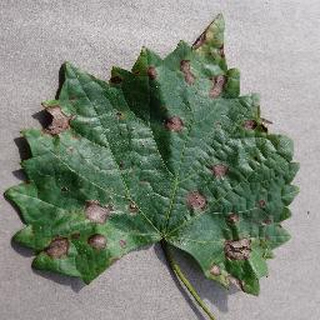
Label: grape_black_rot